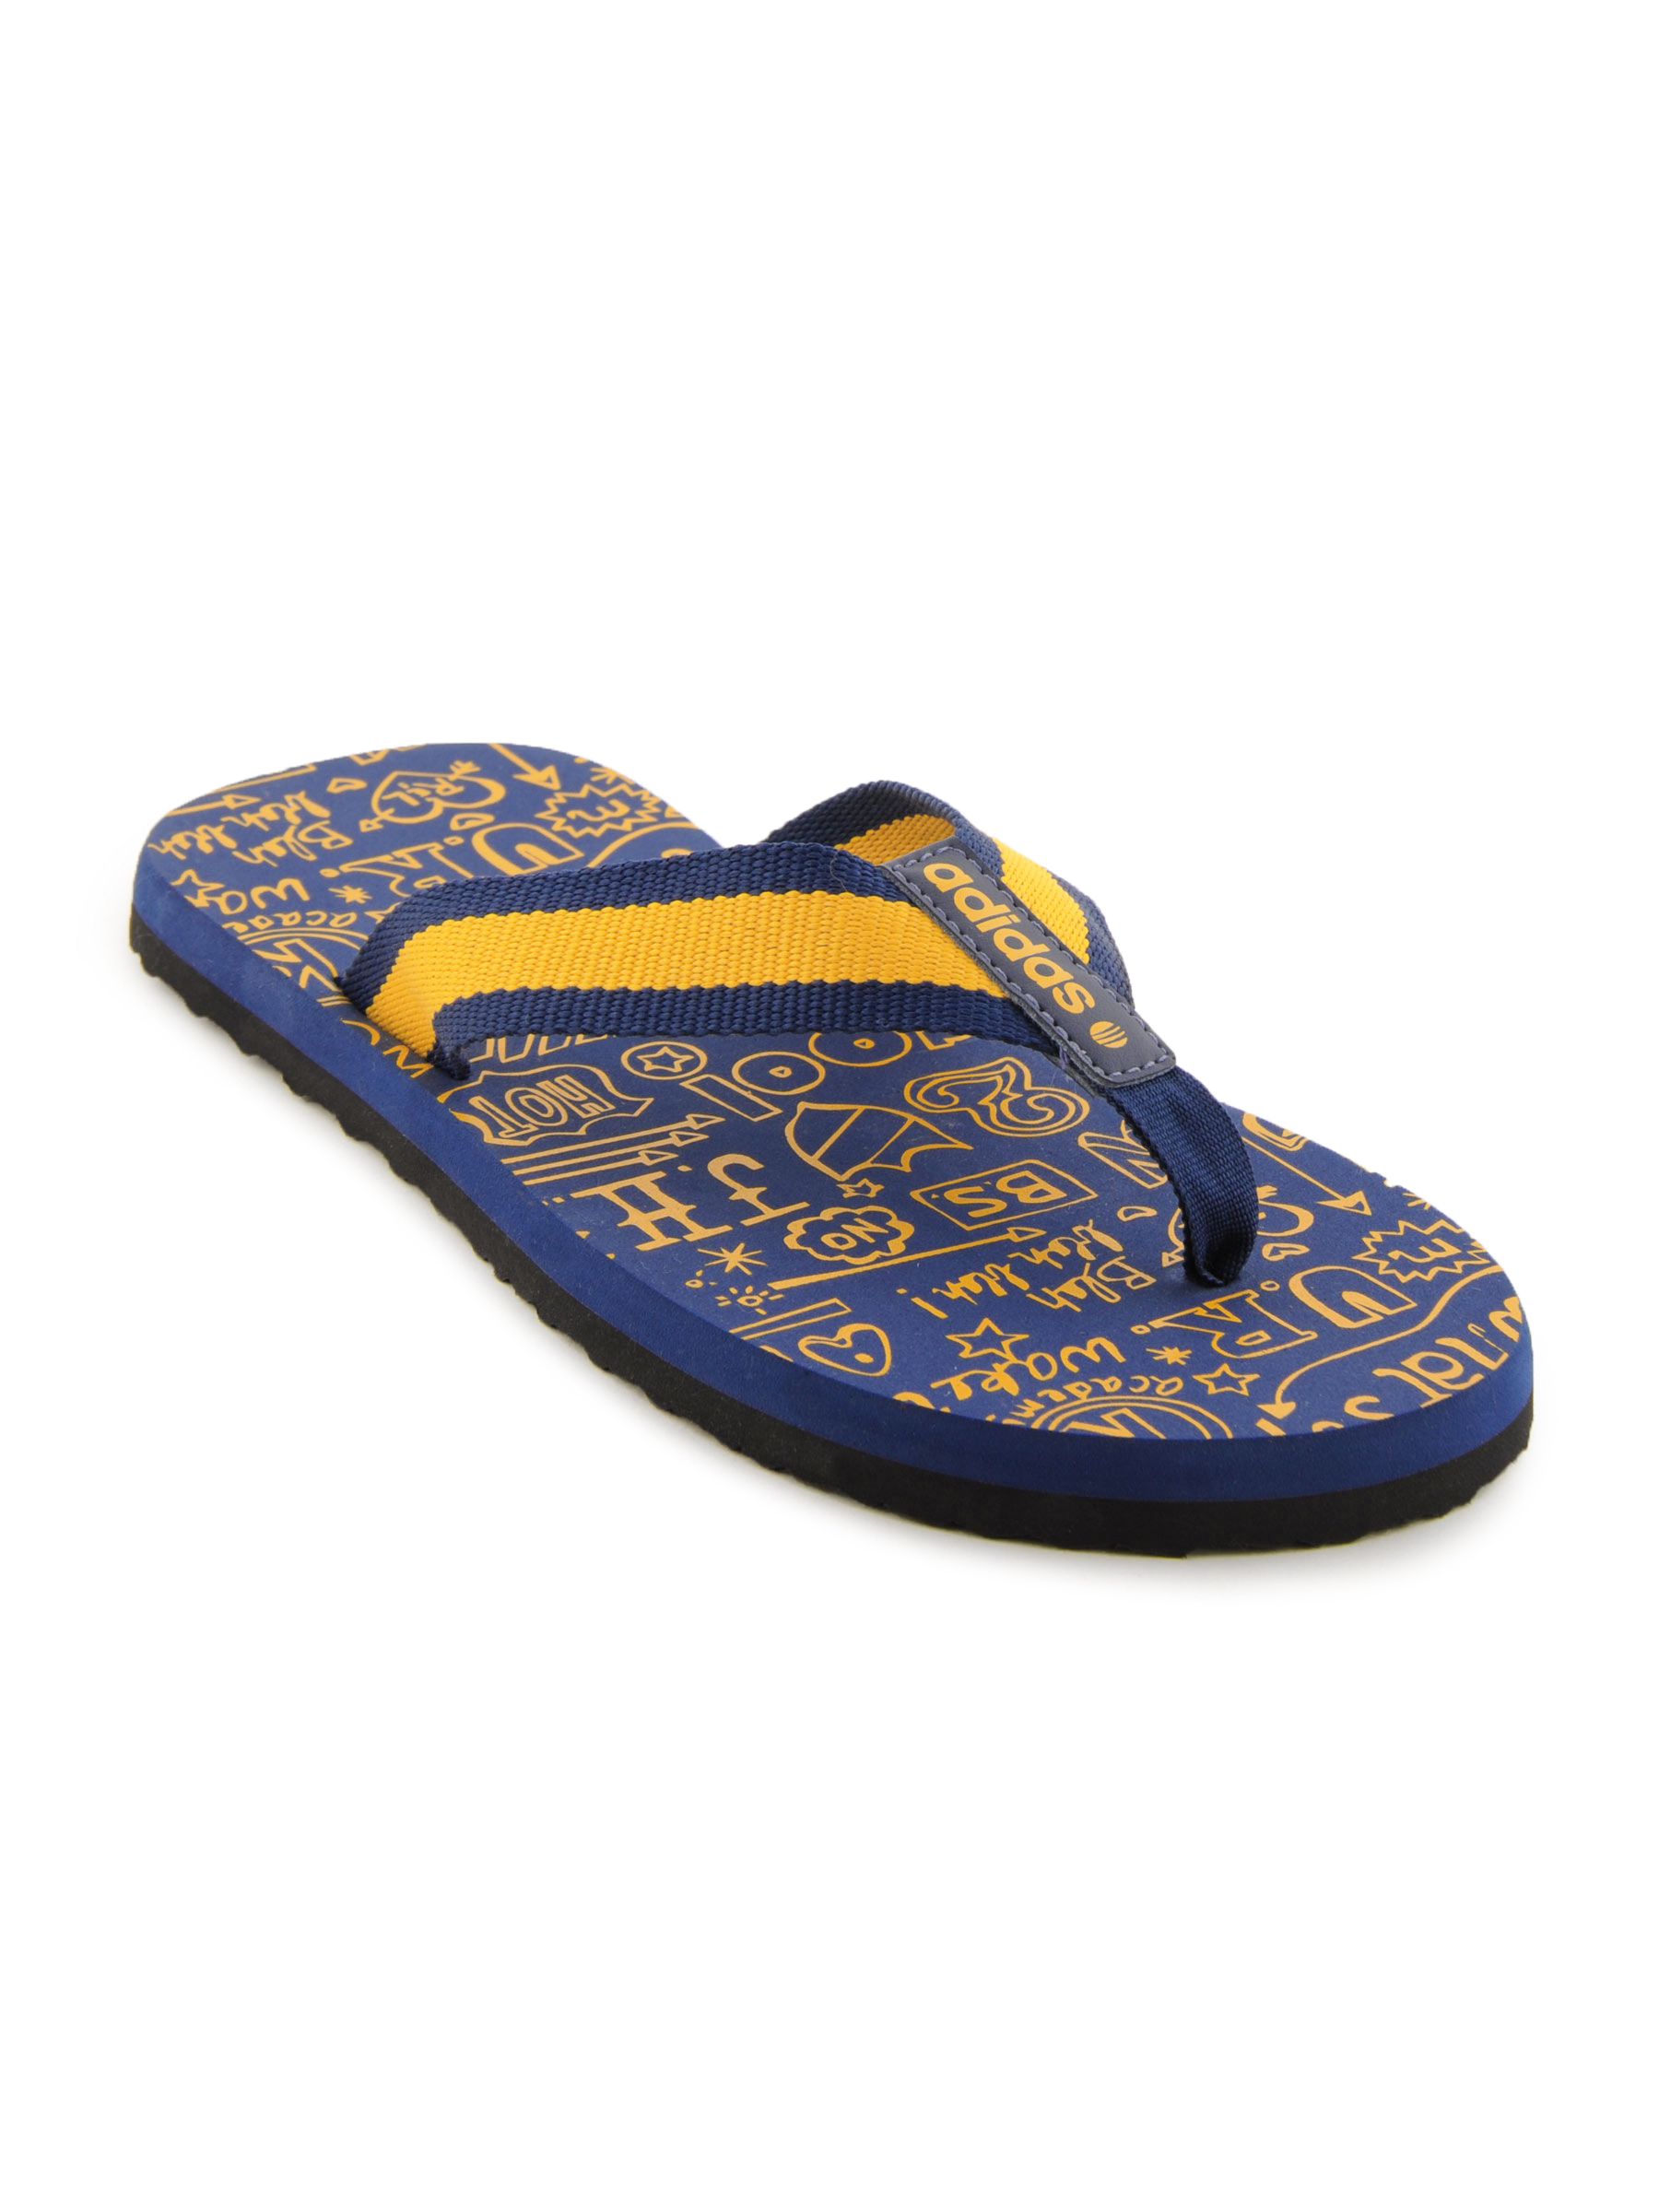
ADIDAS Men Graffiti Navy Blue Flip Flops
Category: Footwear / Flip Flops / Flip Flops
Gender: Men
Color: Navy Blue
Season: Fall 2011
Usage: Casual